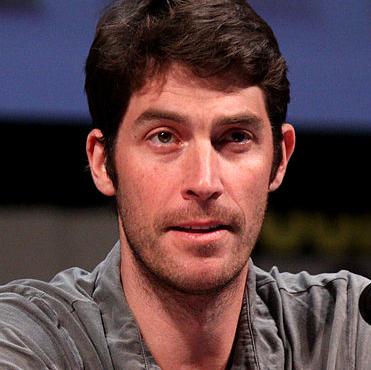
Age: 38